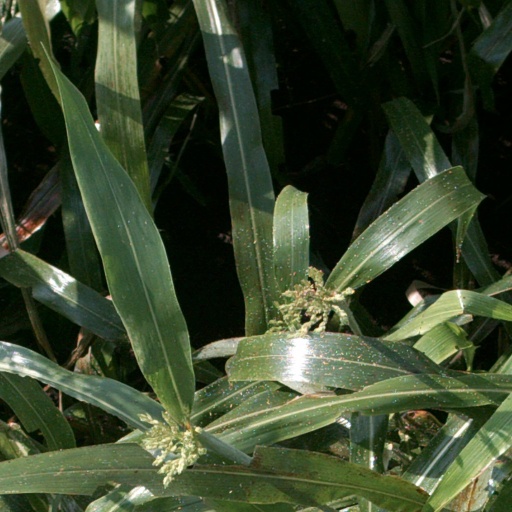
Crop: sorghum